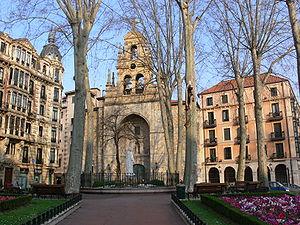
Bilbao /bilbao/, est une ville du Nord de l'Espagne d'environ 350 000 habitants, capitale de la province de Biscaye et de la comarque du Grand Bilbao.